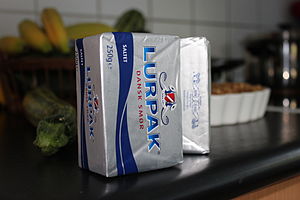
Lurpak
En pakke Lurpak smør.
En pakke Lurpak smør
Lurpak er et dansk smørmærke, der siden 2012 har været ejet af Arla Foods. Inden da var Lurpak-mærket ejet af mejeriforeningen, og alle mejerier i Danmark kunne producere Lurpak på licens fra Mejeriforeningen.